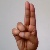
The image shows a hand gesture representing the letter 'U' in Indian Sign Language.